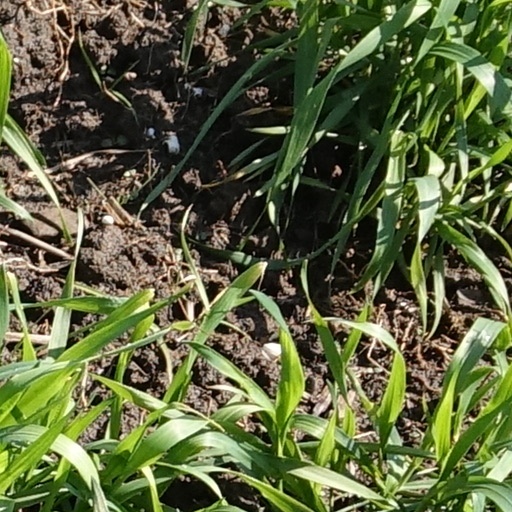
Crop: wheat